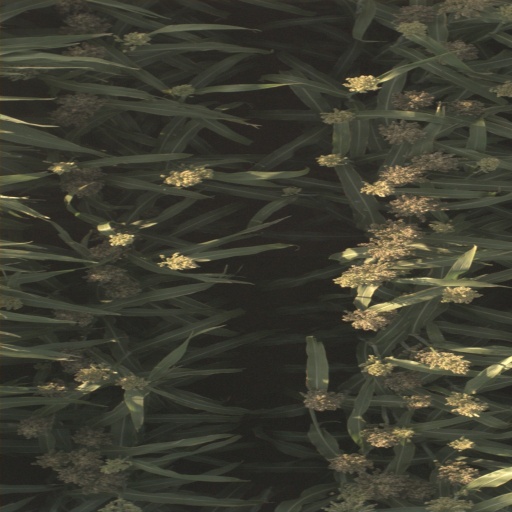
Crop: sorghum